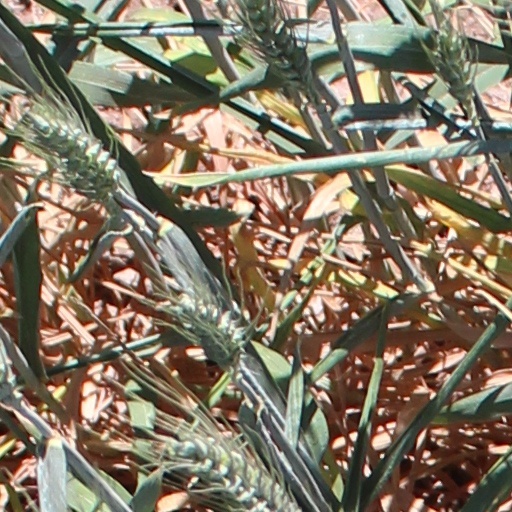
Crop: wheat